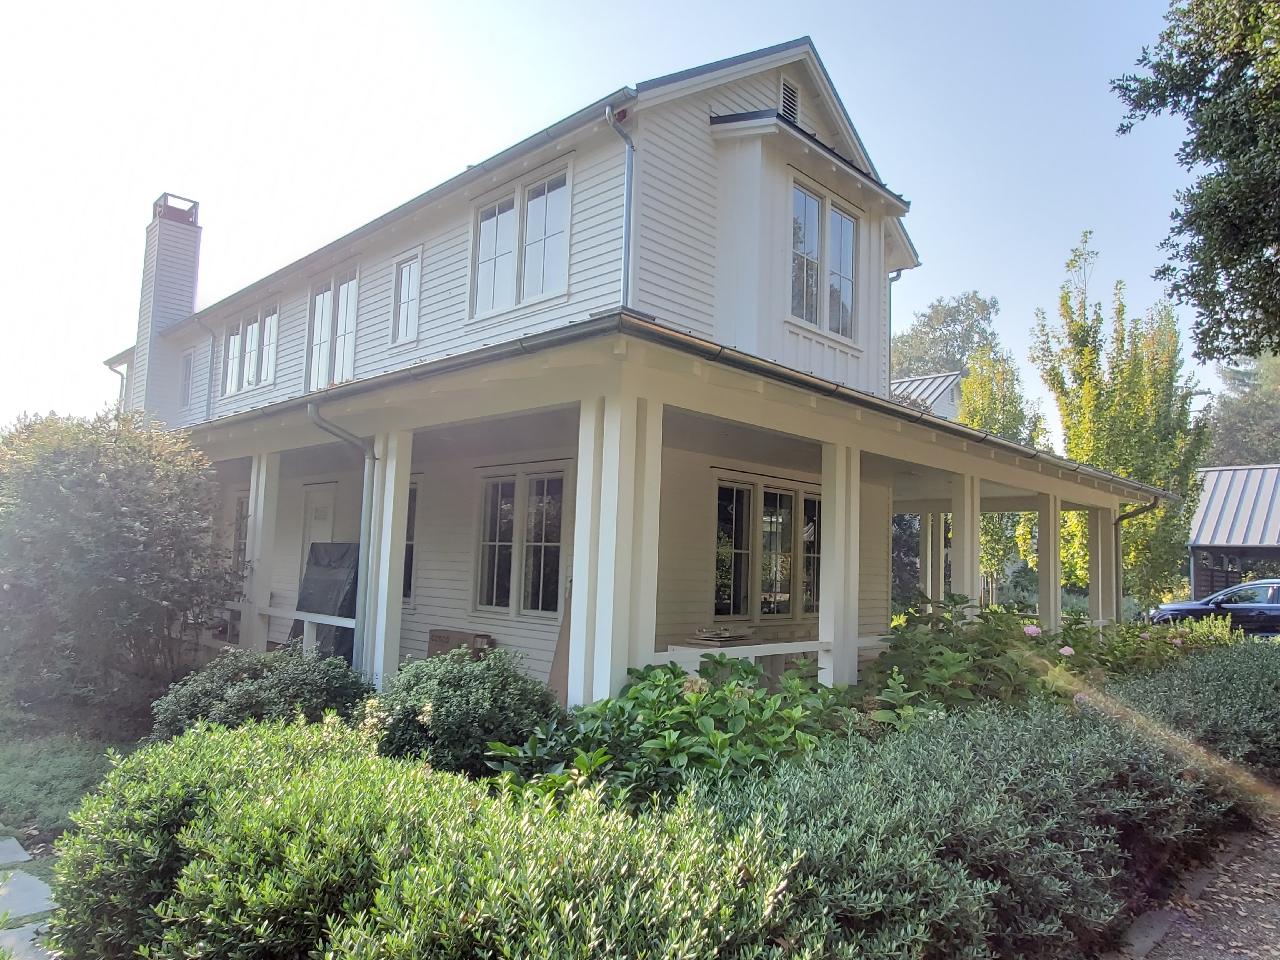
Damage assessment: no_damage